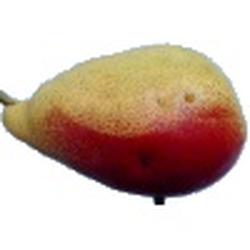
Label: Pear